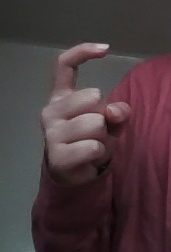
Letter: ra